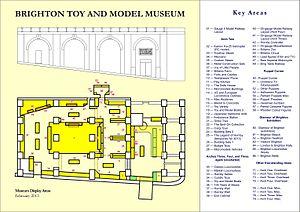
Le Brighton Toy and Model Museum, ou Musée du Jouet de Brighton, est un musée situé au sud-est de l'Angleterre, dans le Sussex de l'Est, à Brighton. Sa collection de maquettes et de jouets s'étend sur plus de 4 000m² à travers quatre arches victoriennes situées sous le parvis de la gare de Brighton. Fondé en 1991, le musée présente plus de dix mille jouets et maquettes, y compris des modèles de trains de collection d'une valeur inestimable, des avions radiocommandés et de nombreux jouets anciens.